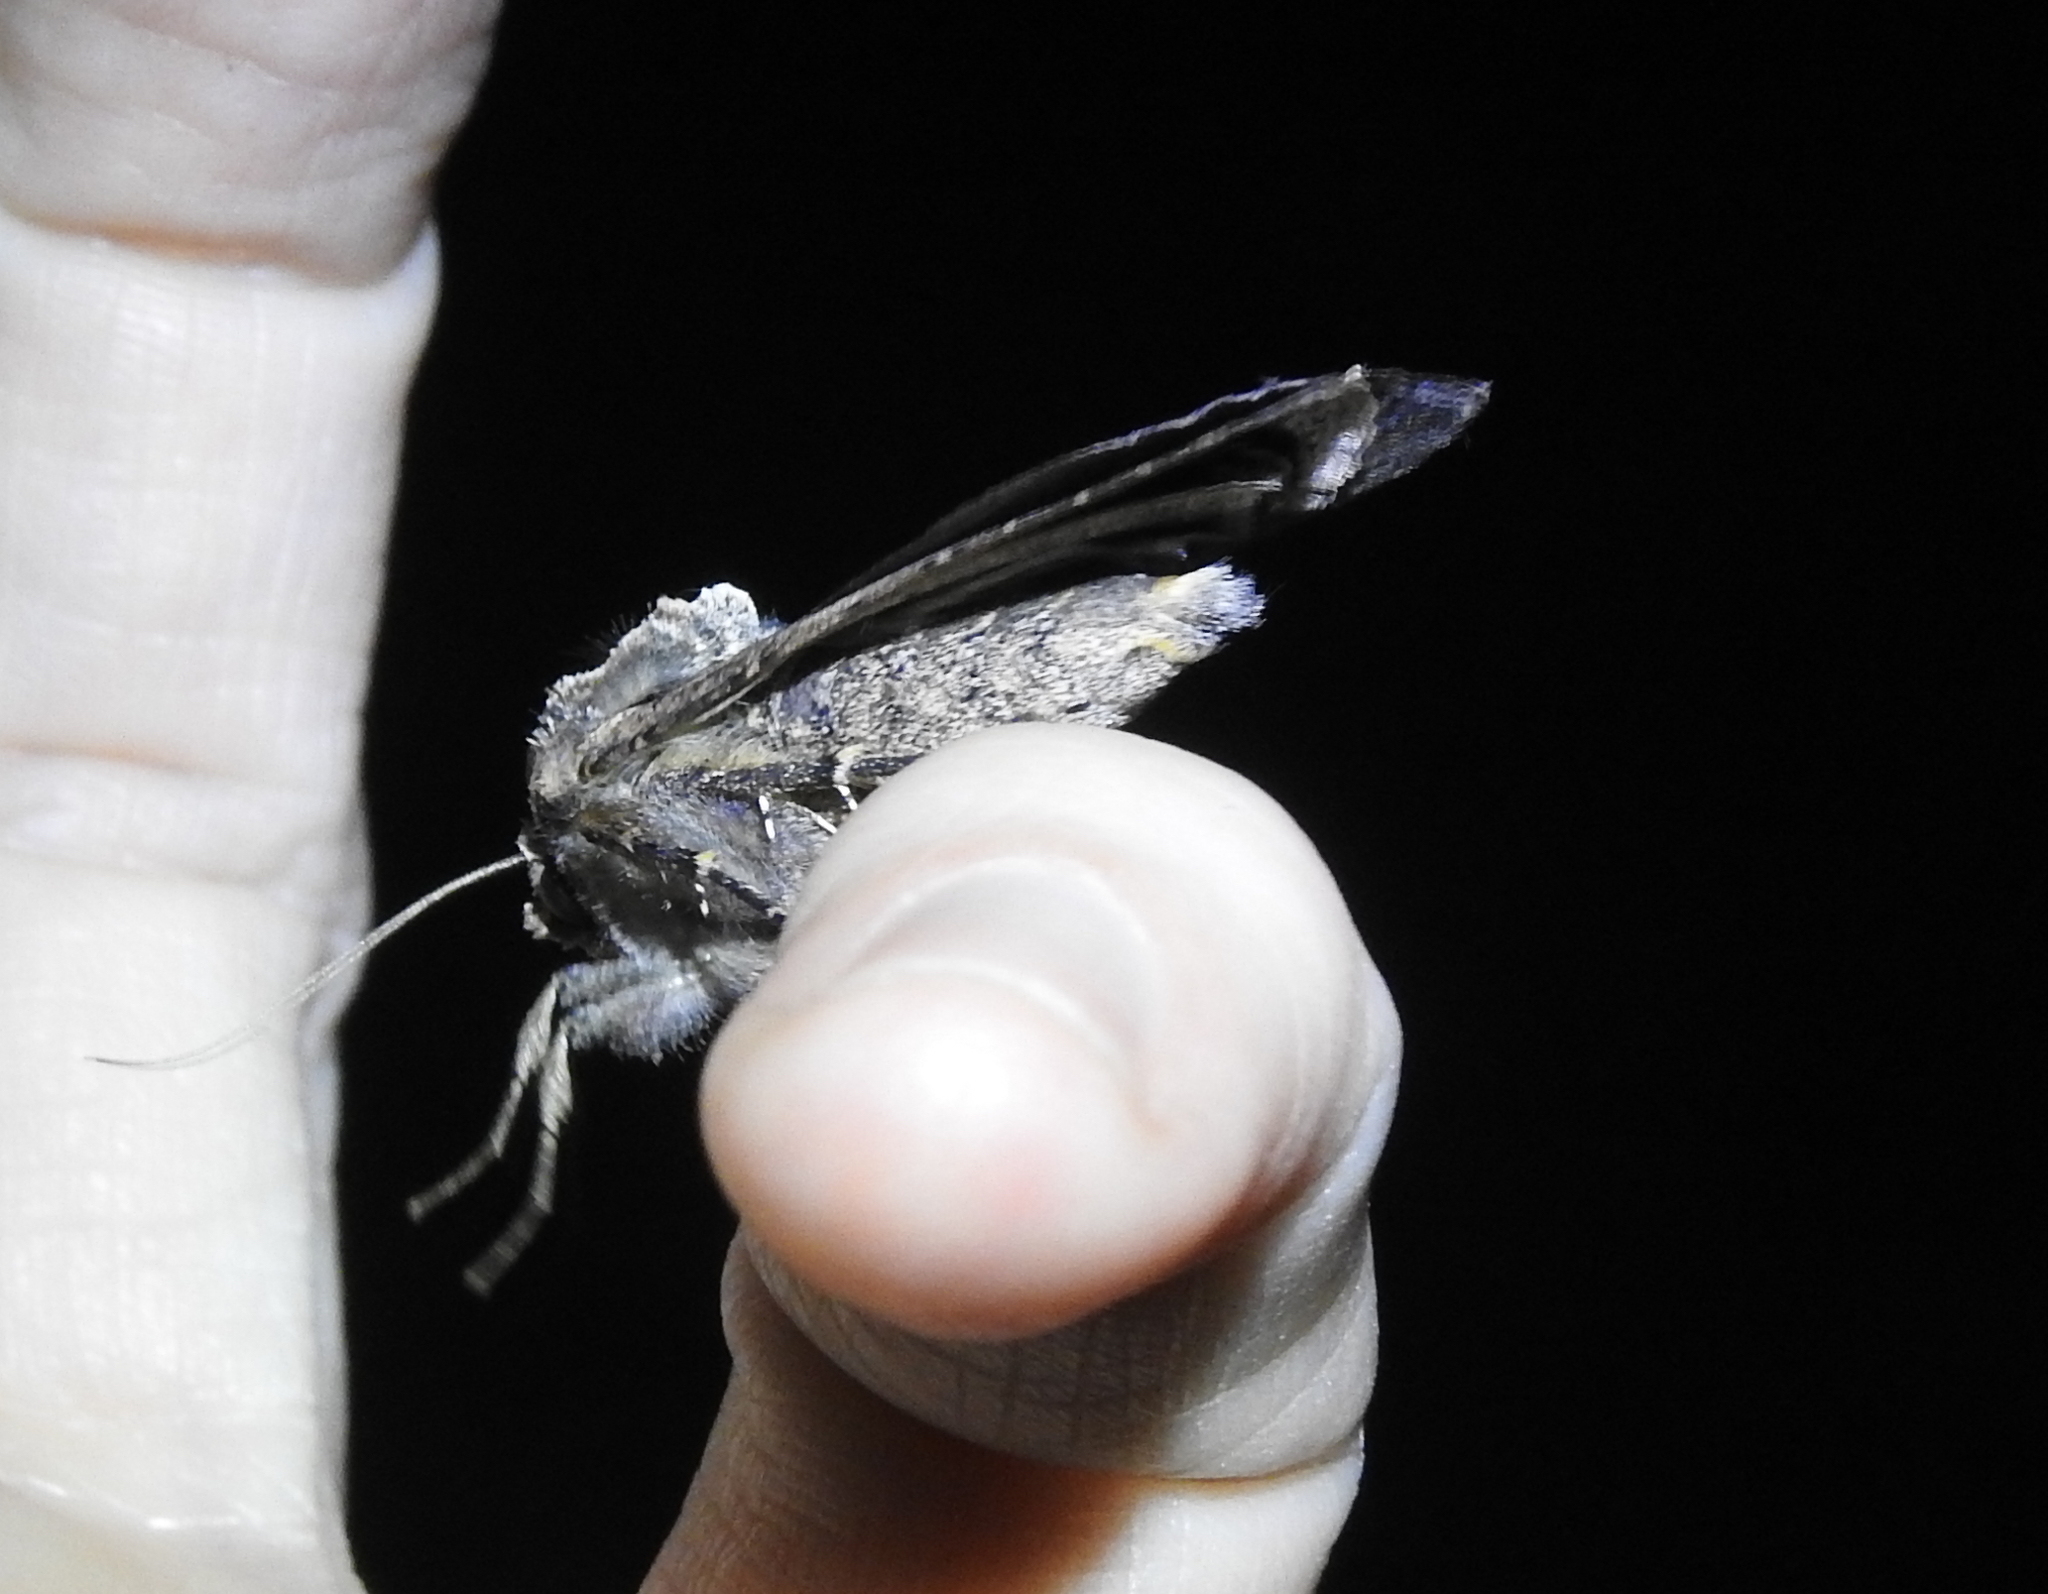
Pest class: cutworms